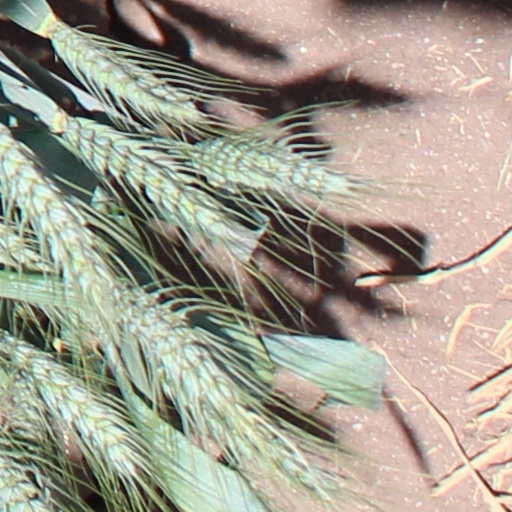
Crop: wheat